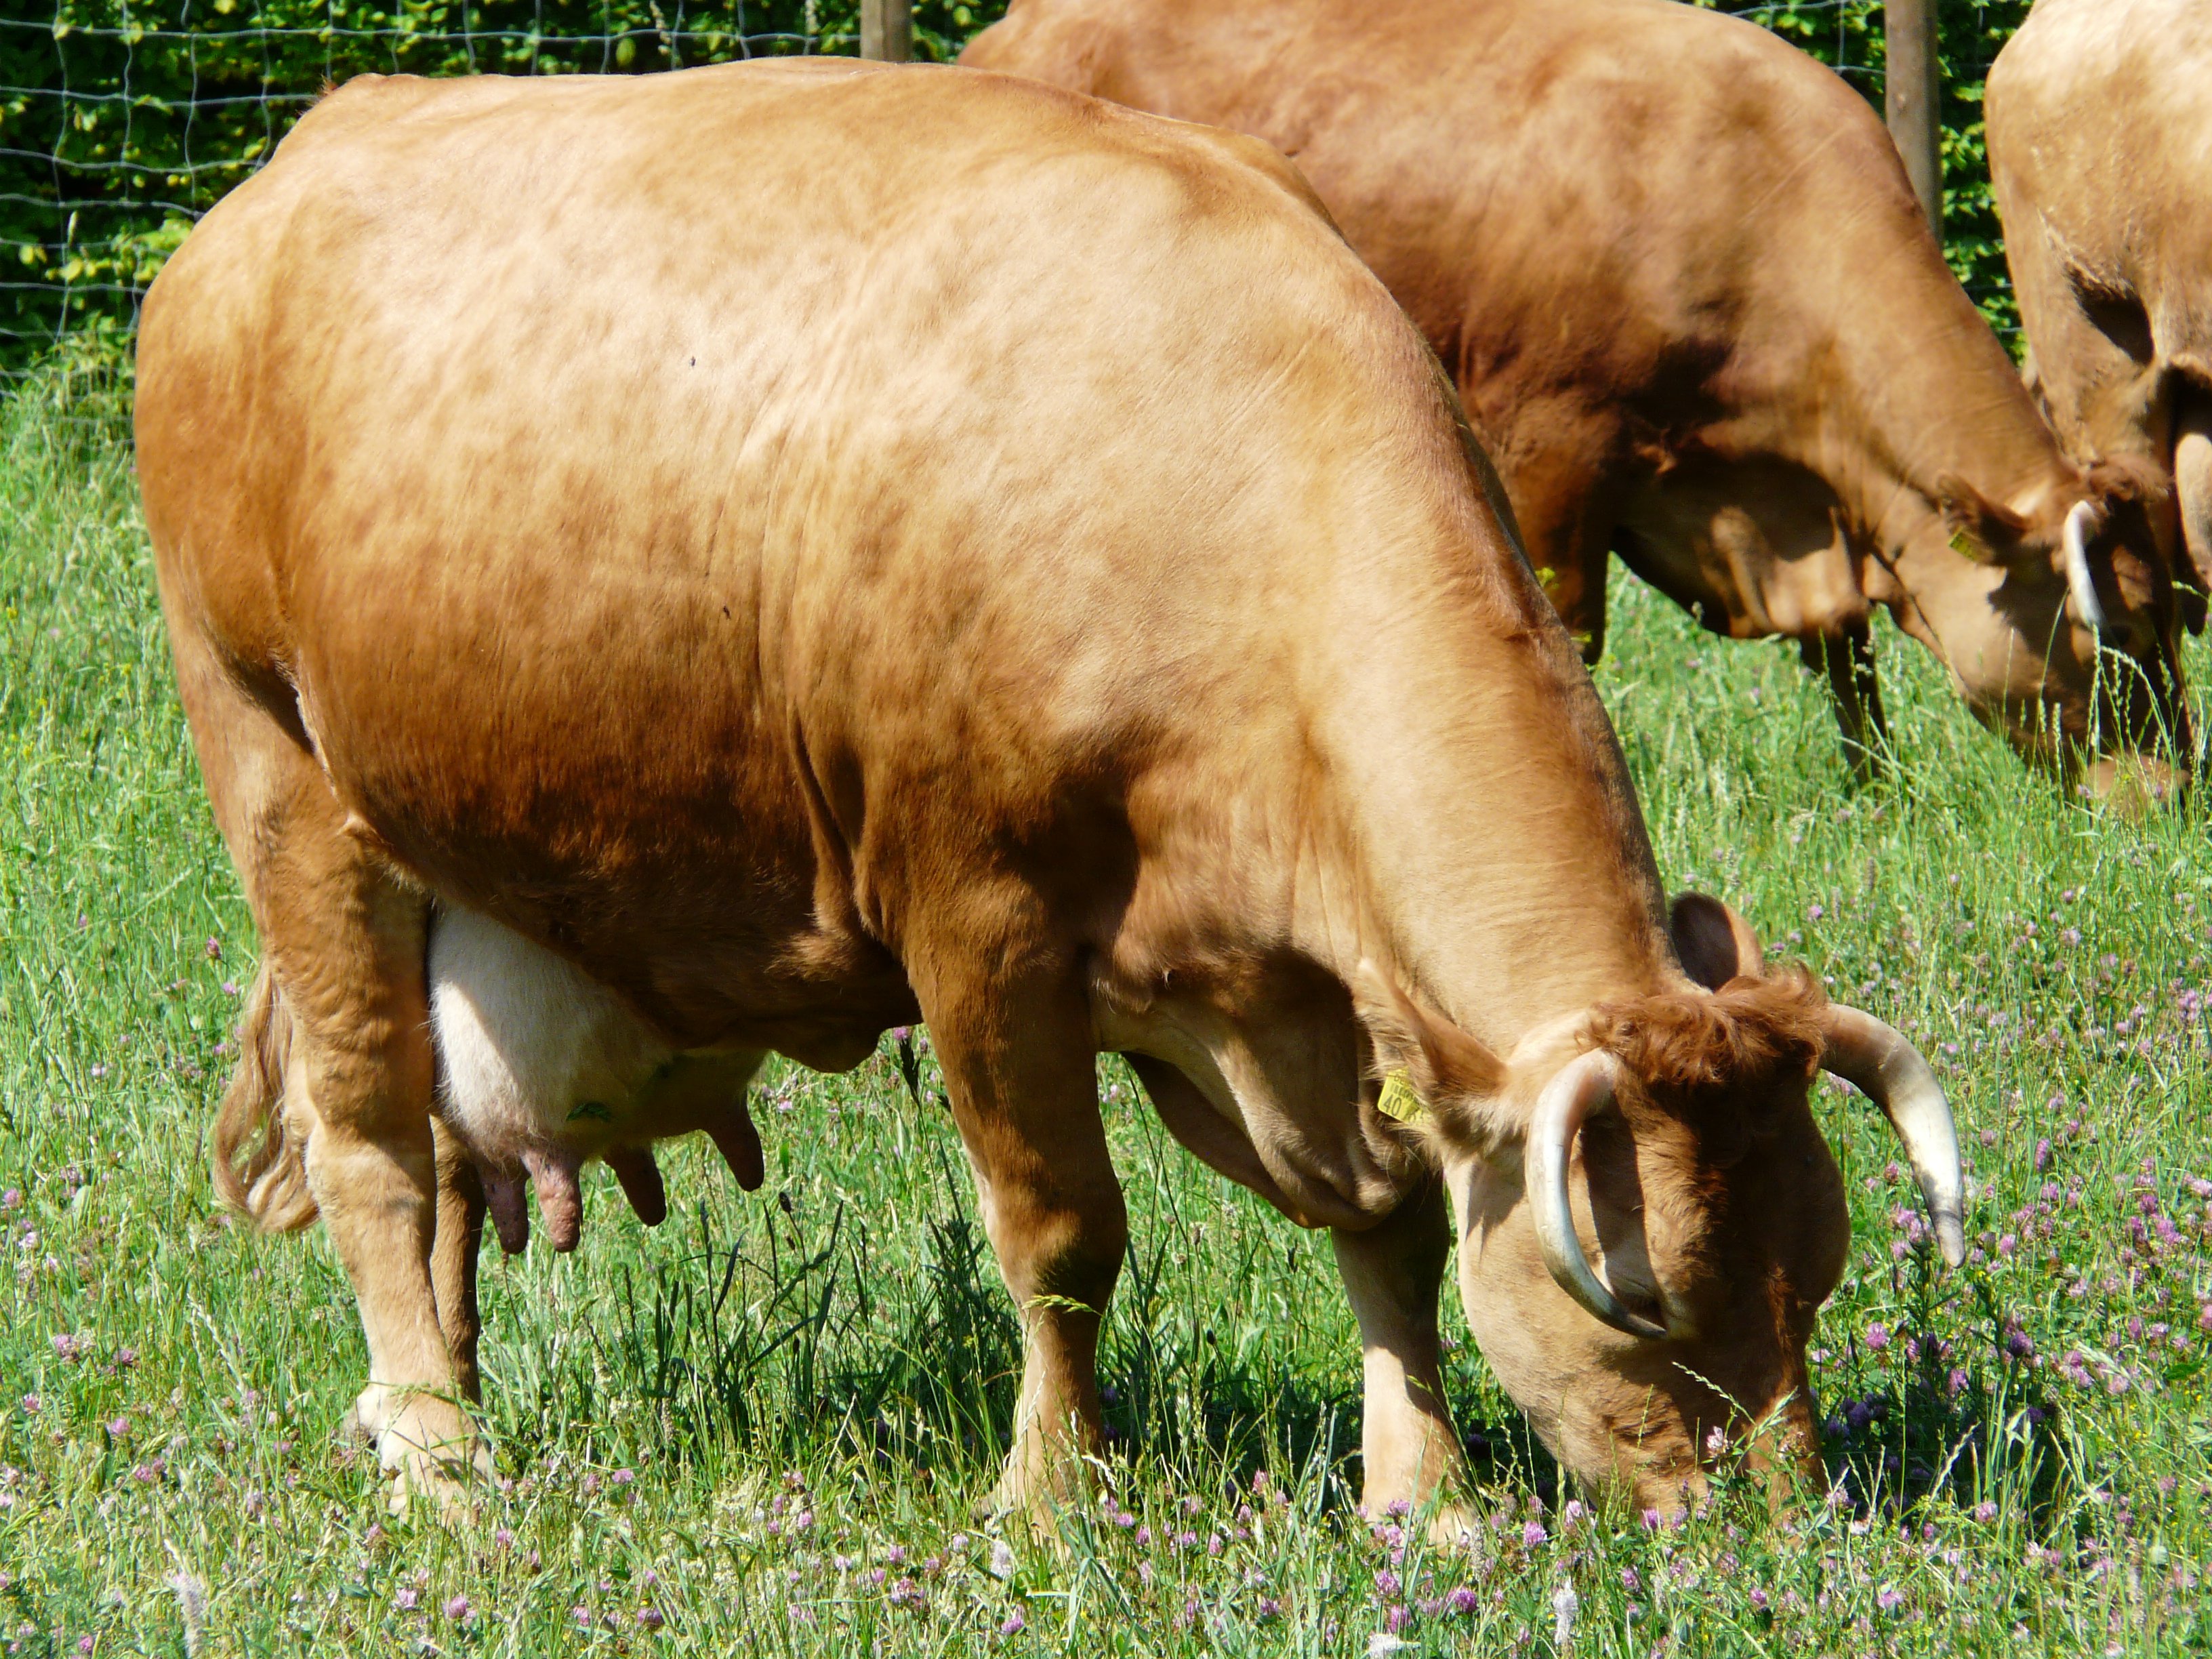
grass, field, meadow, animal, wildlife, horn, cow, cattle, herd, pasture, grazing, mammal, milk, fauna, graze, bull, grassland, vertebrate, creature, horns, udder, domestic cattle, cattle like mammal, cow goat family, front woods beef, front woods, aurochs